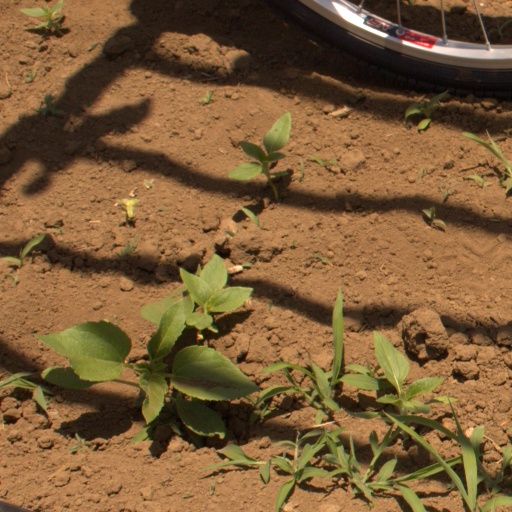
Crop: Jerusalem artichoke